Vatican Apostolic Archive

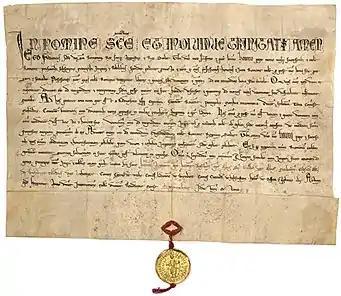
A document from the Secret Archives recording an oath sworn to Pope Honorius III by the Holy Roman Emperor Frederick II in Haguenau, September 1219. This is an example of how medieval handwriting can be difficult to read, both for modern readers and for text-recognition software.

Early in the 21st century, the Vatican Apostolic Archives began an in-house digitization project, to attempt to both make the documents more available to researchers and to help to preserve aging physical documents.